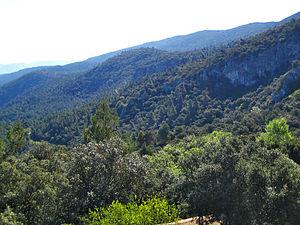
Le parc naturel de la Font Roja a été déclaré le 13 avril 1987 parc naturel pour la Généralité valencienne. C'est située dans la comarque de l'Alcoià, dans le nord de la province d'Alicante, entre les villes de Alcoy et Ibi.